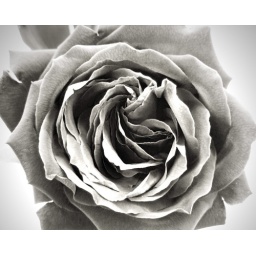
rose in black and white